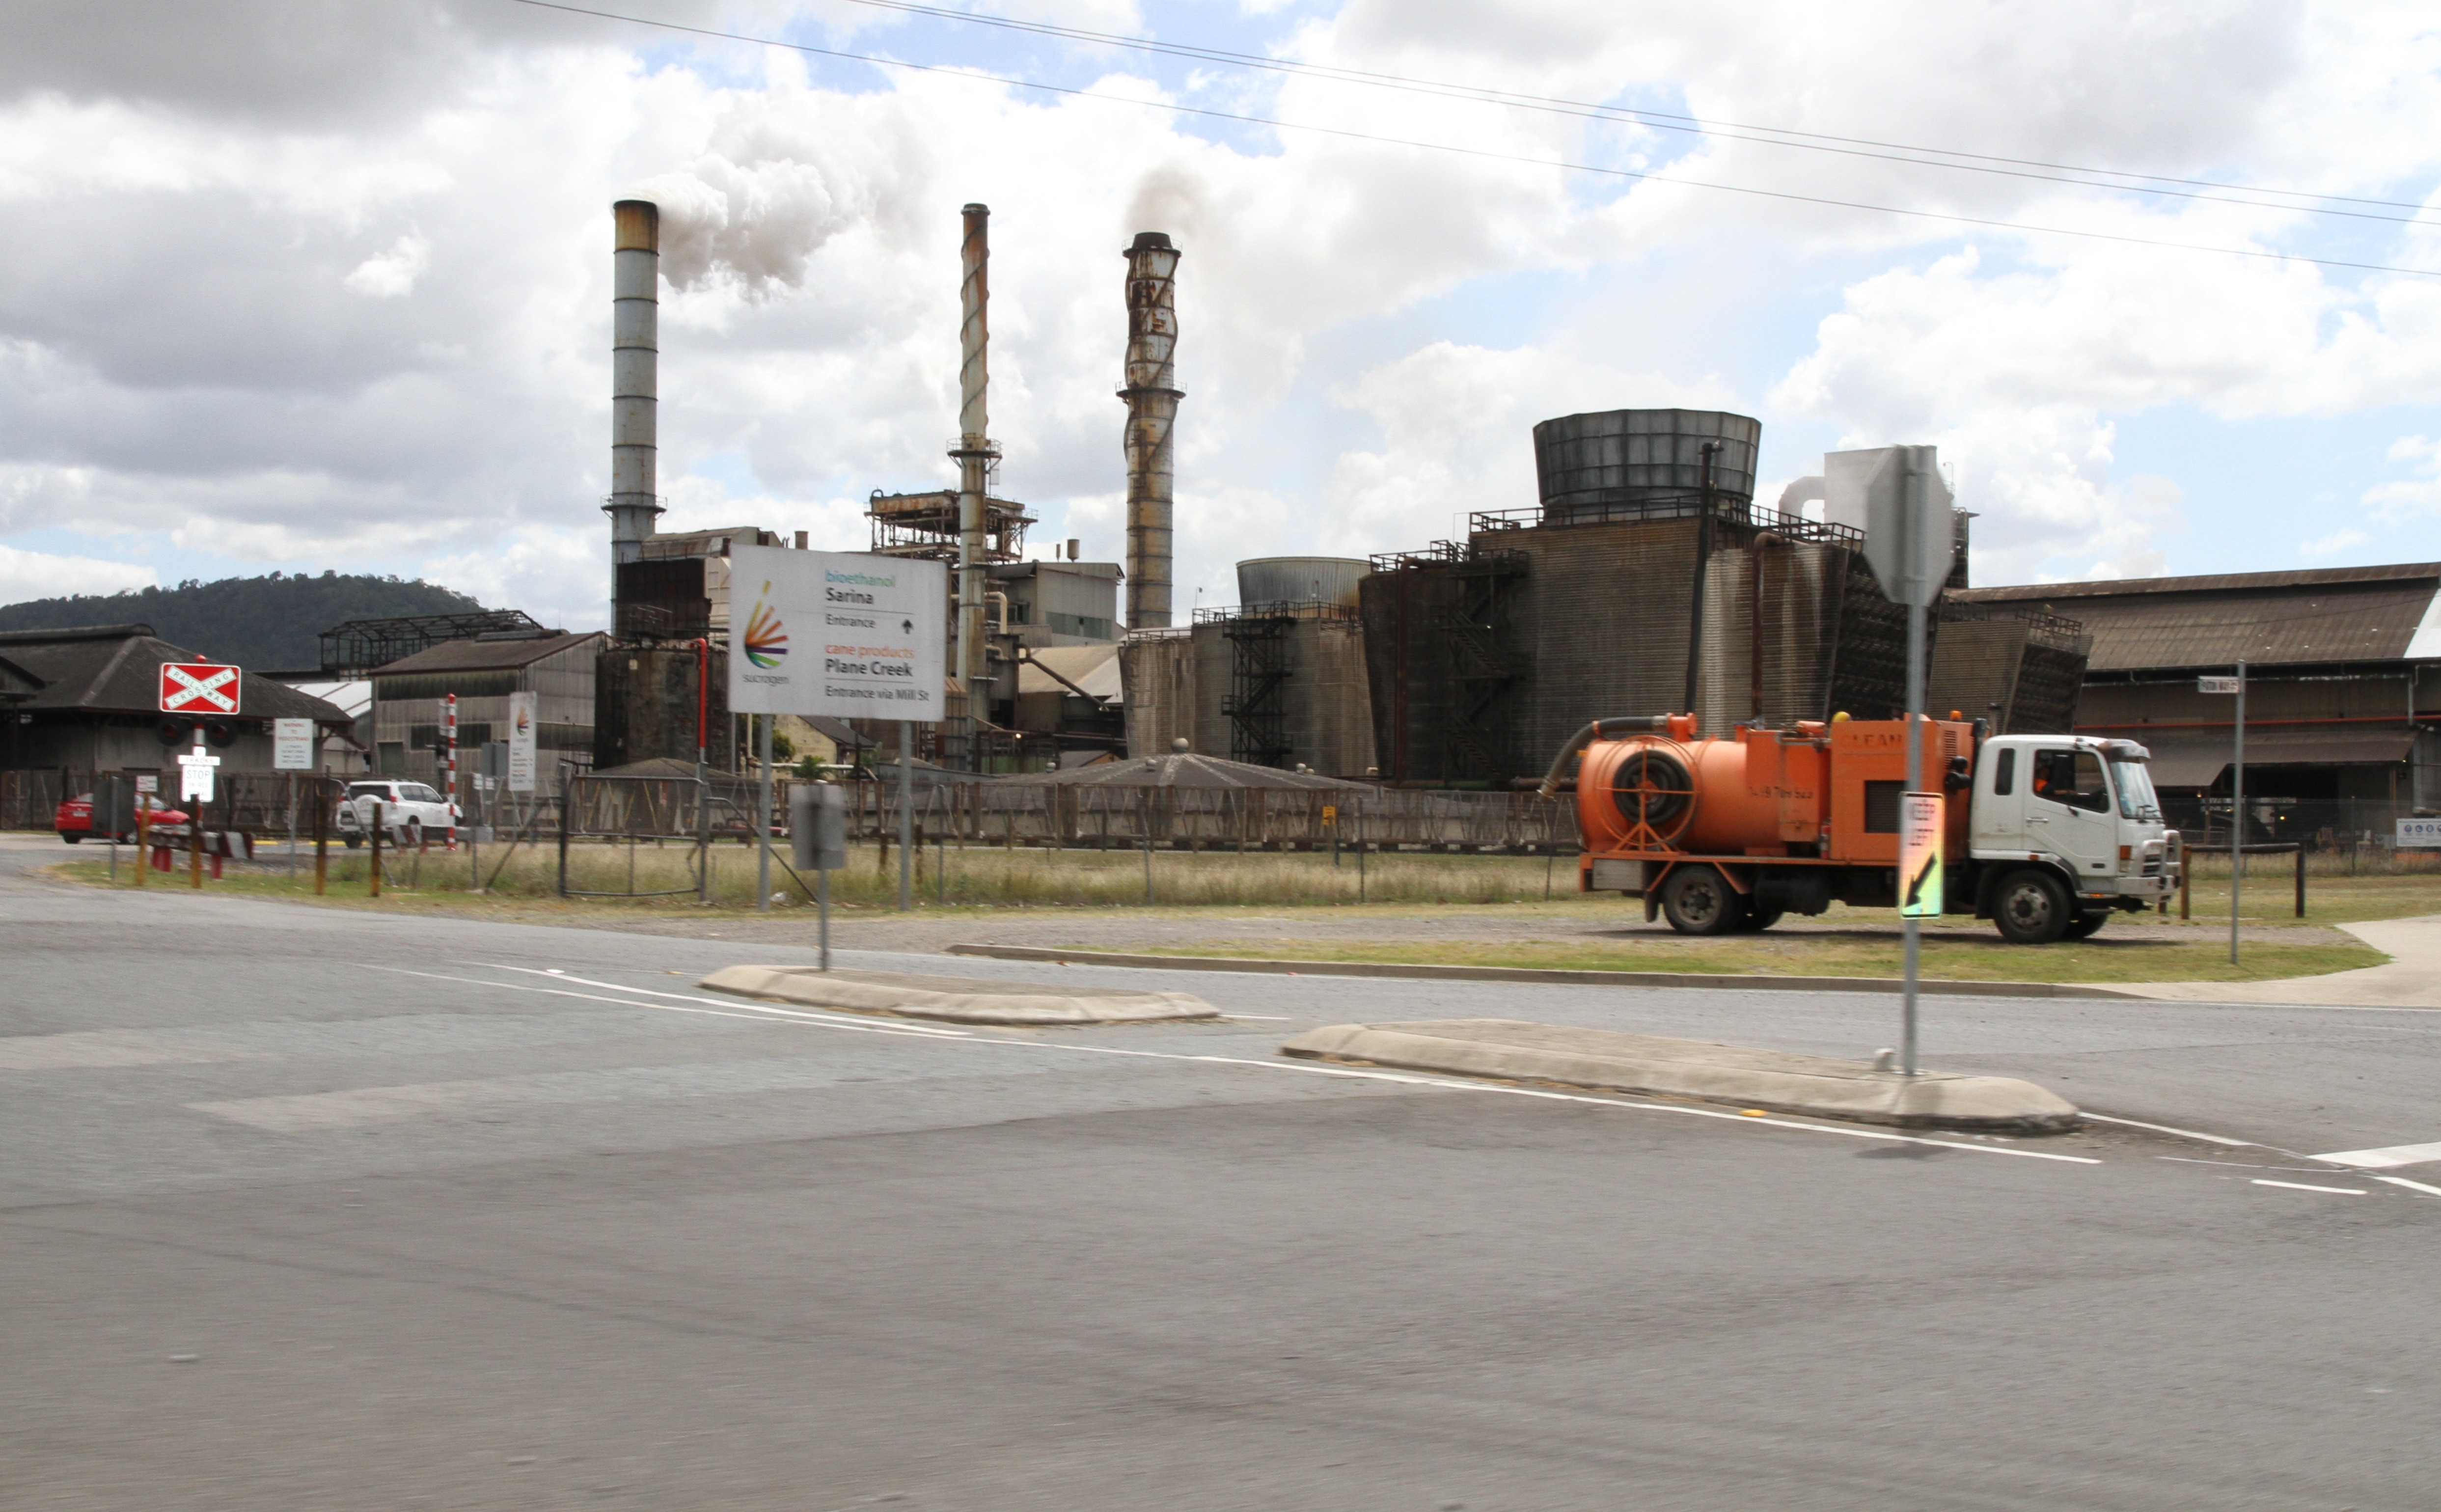
landscape, train, asphalt, transport, construction, spring, vehicle, factory, industry, public transport, australia, locomotive, infrastructure, farmers, rail transport, ethanol, sugar cane, gold coast, west australia, sugar production